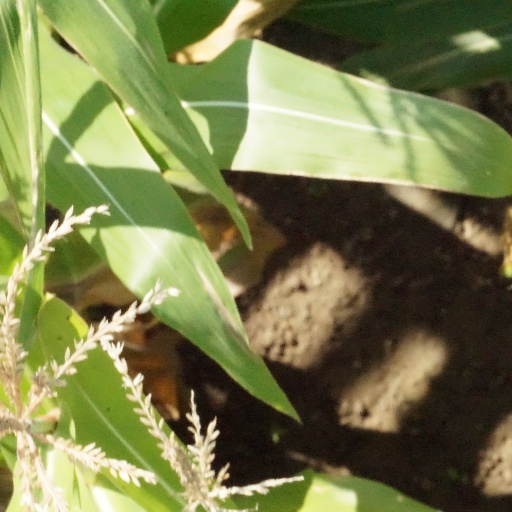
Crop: maize; corn